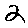
Label: 2